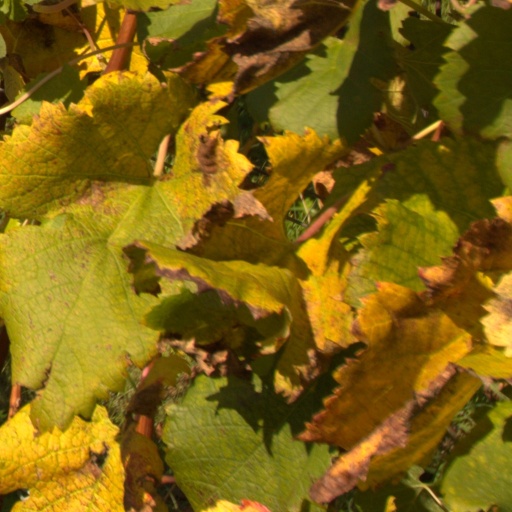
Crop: grape